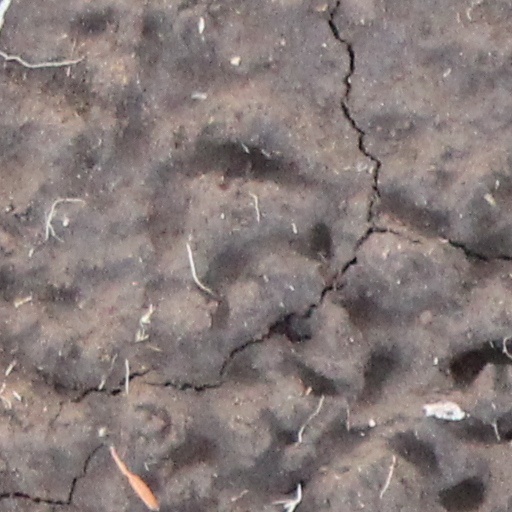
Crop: wheat